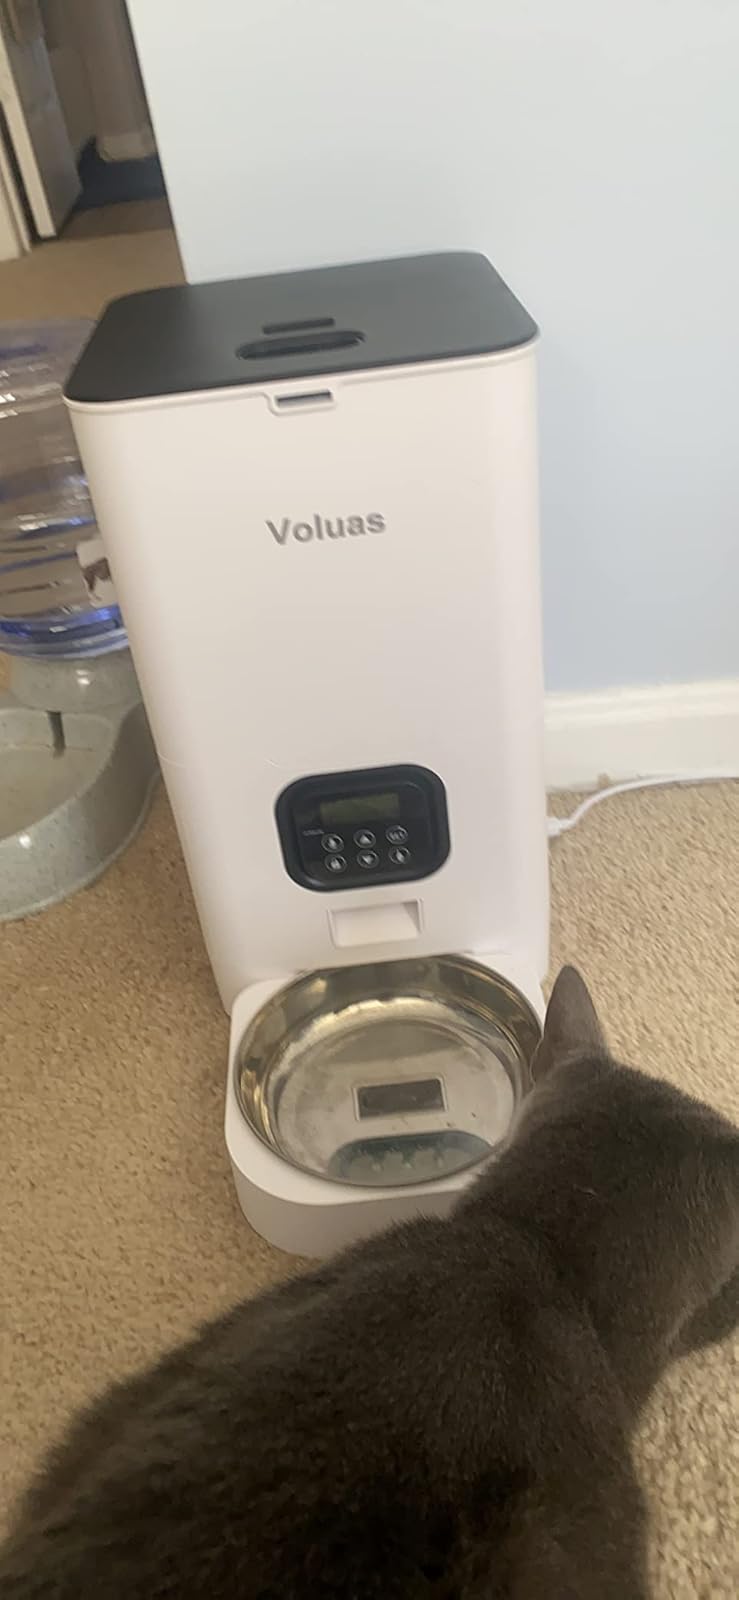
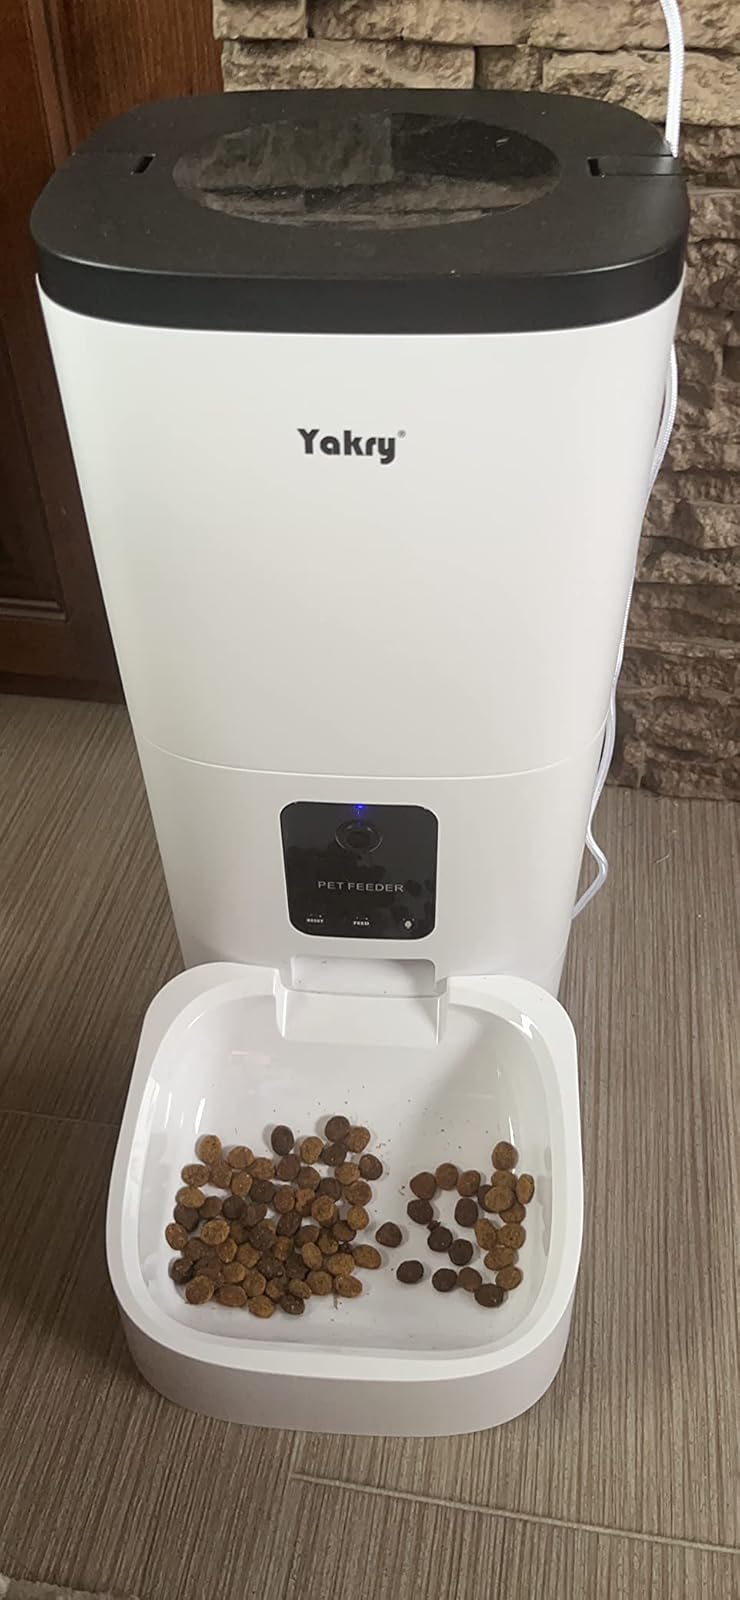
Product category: items_feeder
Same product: no